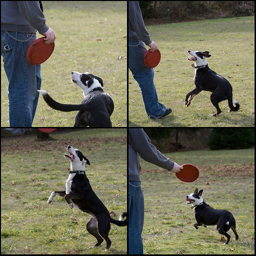
A dog waits for the frisbee to be thrown
A person with a dog and a Frisbee.
a man that has a frizbee and a dog
a man playing fetch the Frisbee  with his dog
a dog is jumping near a man with a disk